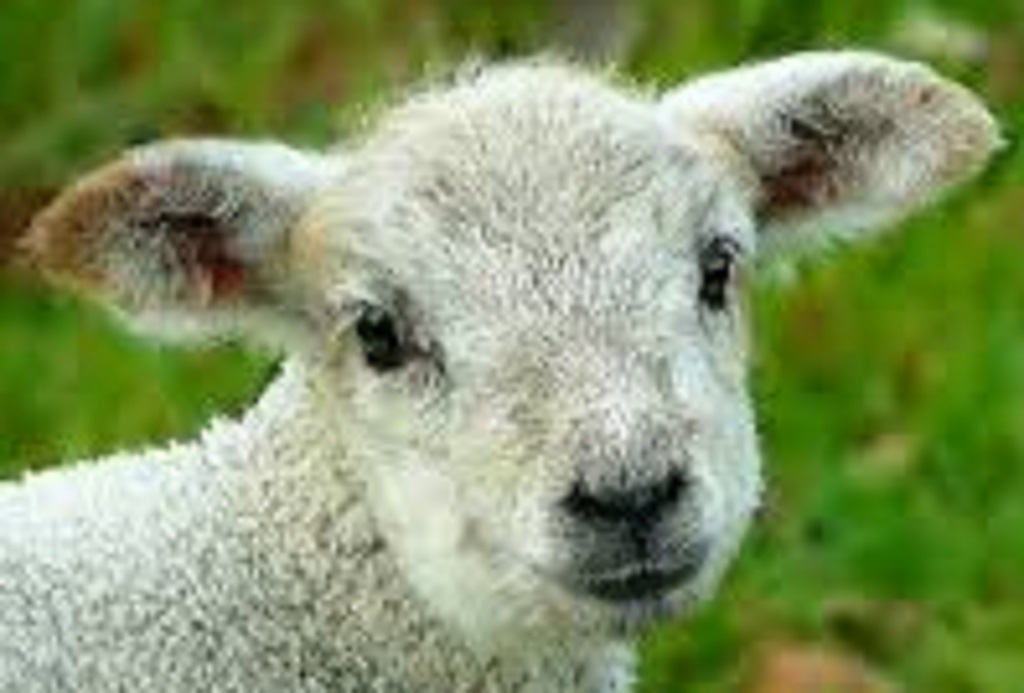
Label: no pain